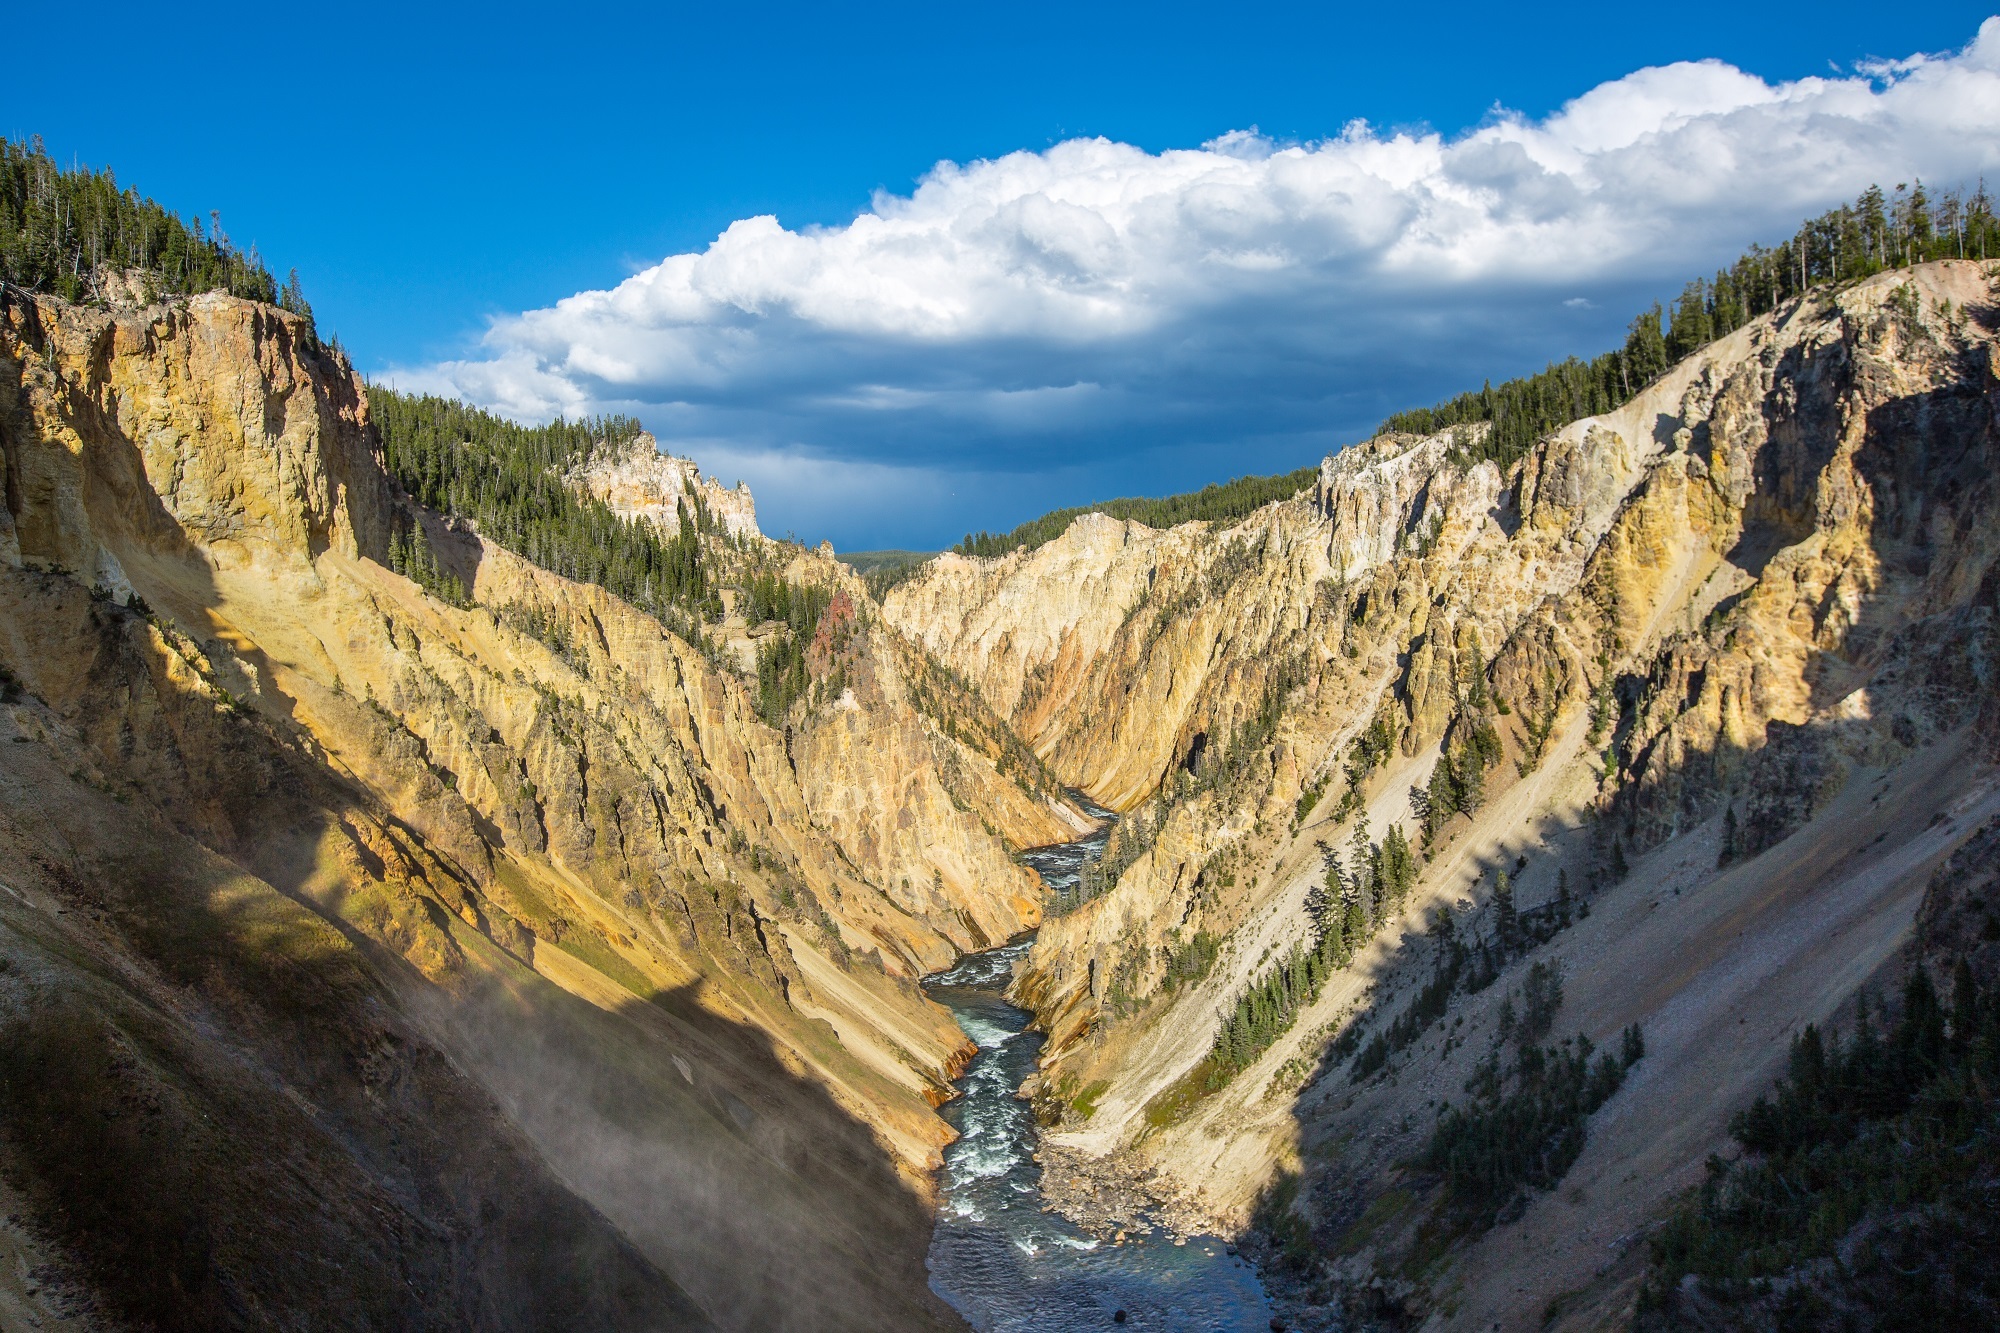
landscape, wilderness, mountain, valley, mountain range, panorama, formation, cliff, scenic, park, usa, canyon, terrain, national park, ridge, rocks, outdoors, sunny, clouds, geology, alps, cliffs, badlands, ravine, plateau, wyoming, yellowstone river, landform, mountain pass, geographical feature, mountainous landforms, lower falls view